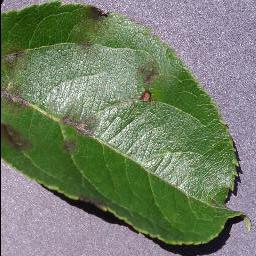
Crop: apple
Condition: scab